George Dames Burtchaell

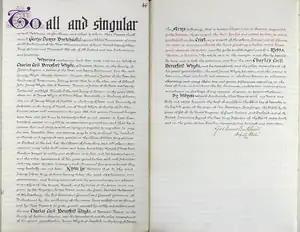
1917 copy confirmation of Whyte arms, by George Dames Burtchaell (Dublin: National Library of Ireland, Genealogical Office: Ms.111B, fol.46)

George Dames Burtchaell, (12 June 1853 – 18 August 1921) was an Irish genealogist.